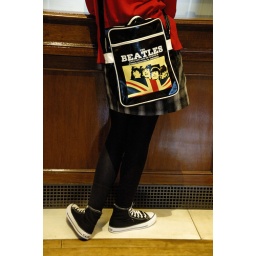
London, England.December 2007.A girl carries a Beatles bag at the British Museum in London.Photograph: David Gannon / Worldreports